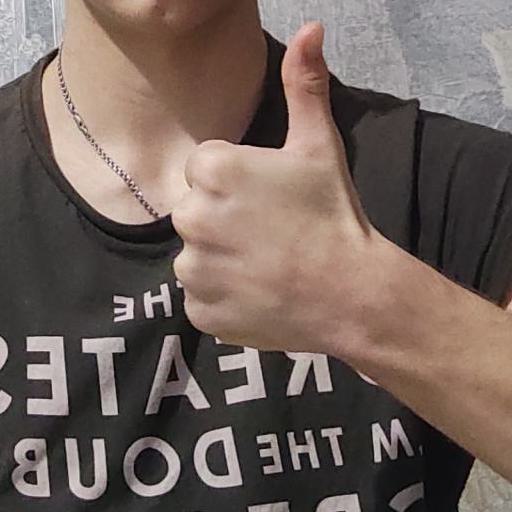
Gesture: like